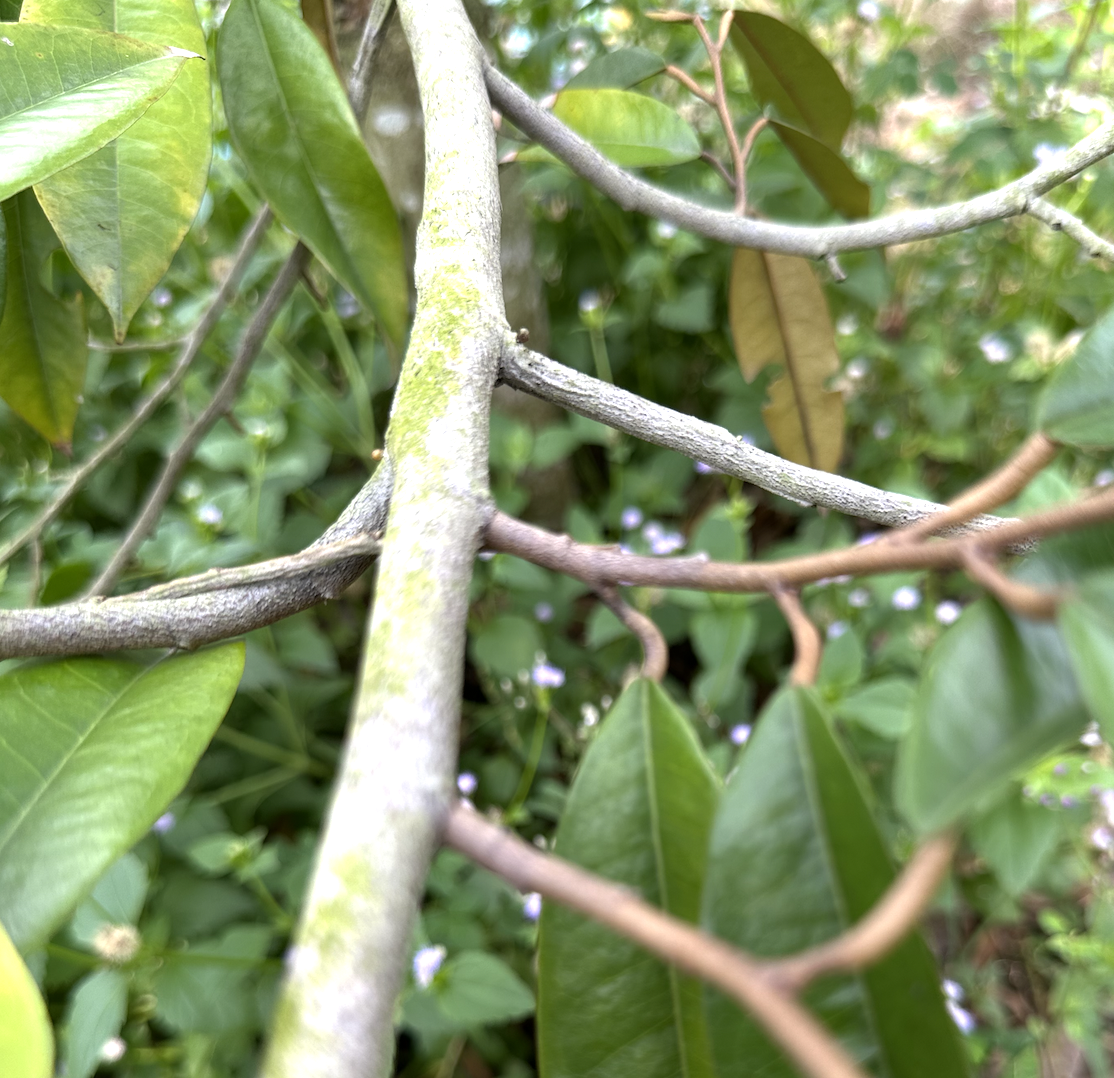
Label: pink_disease